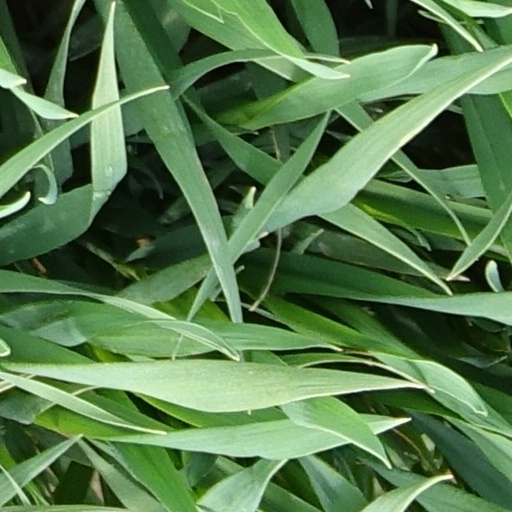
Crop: wheat